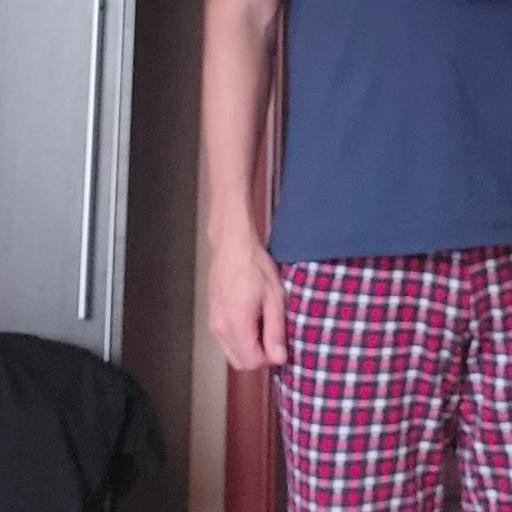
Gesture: no_gesture